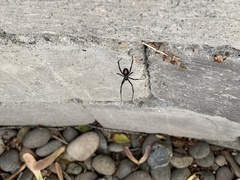
Species: Lactrodectus_hesperus